Act of Independence of Lithuania

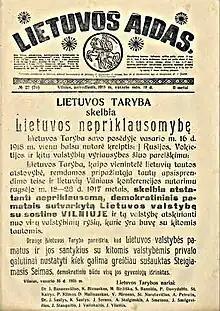
The front page of "Lietuvos aidas" with the text of the Act. The bulk of the issue was confiscated by German authorities.

The four withdrawn members demanded that the Council return to the Act of January 8 and omit the mention of any alliance with Germany. After heated debates that lasted for several weeks, on February 15, at 10 am, the new revision of the Act was ready. It included, with minor stylistic changes, the wording of the Act of January 8 and promulgation and notification, drafted on February 1. Promulgation and notification do not carry legal weight and do not change the meaning of a legal document. The Council, including the withdrawn members, was invited to return the next day for its finalization. On the next day, February 16, 1918, at 12:30 pm, all twenty Council members met in the room of the Lithuanian Committee for Support of the War Victims, at 30 Didžioji Street in Vilnius. The building has since been known as the House of the Signatories and houses a museum. The Council first voted to approve the first part, the first two paragraphs up to the word "drauge", of the Act. This section was approved unanimously. The second part, however, did not receive support from the four withdrawn members because they were not satisfied with the word ""finally"" in describing the duties of the Constituent Assembly (in "... the foundation of the Lithuanian State and its relations with other countries will be finally determined by the Constituent Assembly ..."). They were afraid that this word would give a pretext for the Council to usurp the powers of the Constituent Assembly, while the majority argued that the word simply expressed the non-negotiable and non-appealable nature of the future Assembly's decisions. Therefore, the Act was unanimously approved "en bloc" but did not have full-fledged support from all twenty men.